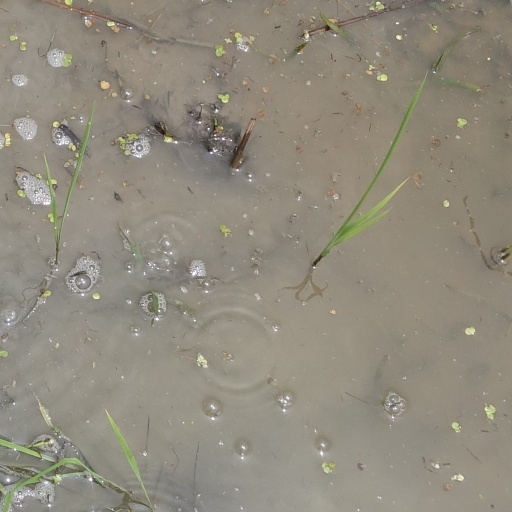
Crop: rice